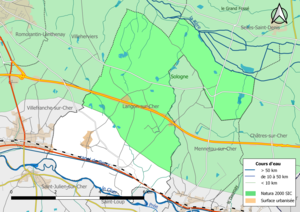
Zones Natura 2000 de type SIC de la commune de fr:Langon-sur-Cher (Loir-et-Cher, France).
Langon-sur-Cher est une commune française située dans le département de Loir-et-Cher en région Centre-Val de Loire.